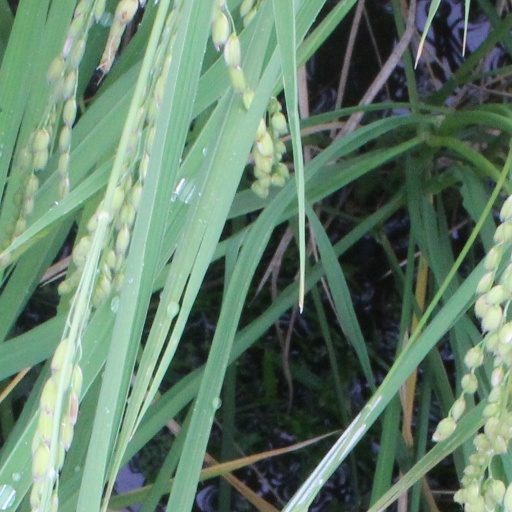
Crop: rice